Cherpunkal

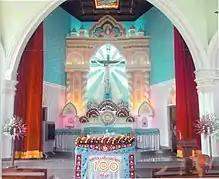
Sanctuary (Madbaha) of SS. Peter and Paul Knanaya Catholic Church at Cherpunkal.

The members of the Saints Peter and Paul Church at Cherpunkal are Knanaya Catholics belonging to the Catholic Archdiocese of Kottayam under Syro Malabar Catholic Church. The parish was established in 1914 at Kalloor property and is relocated on 14 February 1993 at Cherpunkal Junction. The parish now serves 1050 members belonging to 210 families.